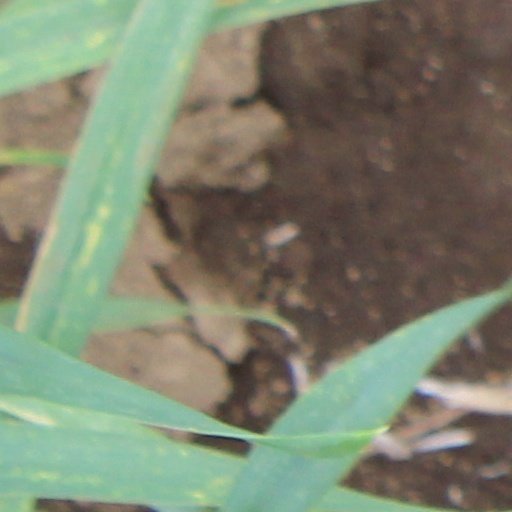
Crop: wheat